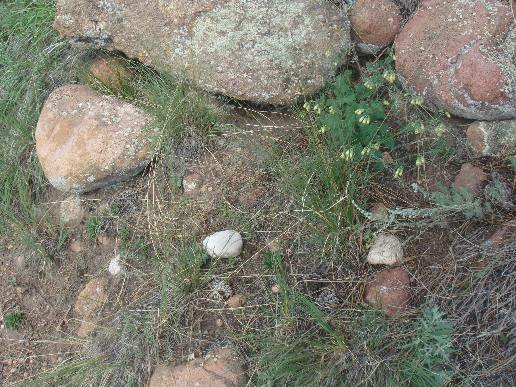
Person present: No